Christian Høgni Jacobsen

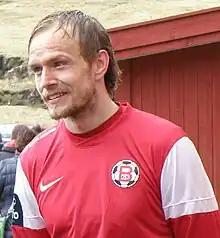
Christian Høgni Jacobsen in 2012

Christian Høgni Jacobsen (born 12 May 1980) is a Faroese football striker, who lastly played for NSÍ. Jacobsen has also played for HB, and B68. He has been the topscorer of the Faroe Islands Premier League 3 times. Jacobsen had spells in Denmark with Esbjerg, Vejle, AB, and ÍF Føroyar. He has gained caps with Faroe Islands at senior level.